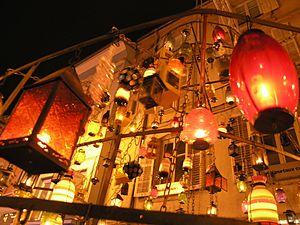
Marché de Noel d'Epinal.
Épinal est une commune française située dans le département des Vosges, en région Grand Est. Préfecture, elle se situe au sud de la région historique et culturelle de Lorraine. Épinal est traversée par la Moselle, un affluent du Rhin.